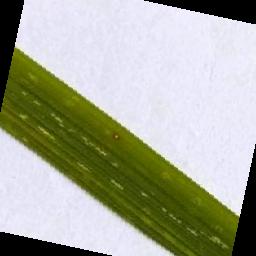
Label: Rice___Leaf_Blast